John Updike

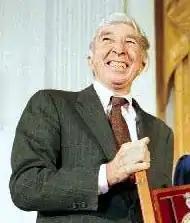
Updike in 1989

Updike was born in Reading, Pennsylvania, the only child of Linda Grace (née Hoyer) and Wesley Russell Updike, and was raised at his childhood home in the nearby small town of Shillington. The family later moved to the unincorporated village of Plowville. His mother's attempts to become a published writer impressed the young Updike. "One of my earliest memories", he later recalled, "is of seeing her at her desk ... I admired the writer's equipment, the typewriter eraser, the boxes of clean paper. And I remember the brown envelopes that stories would go off in—and come back in."